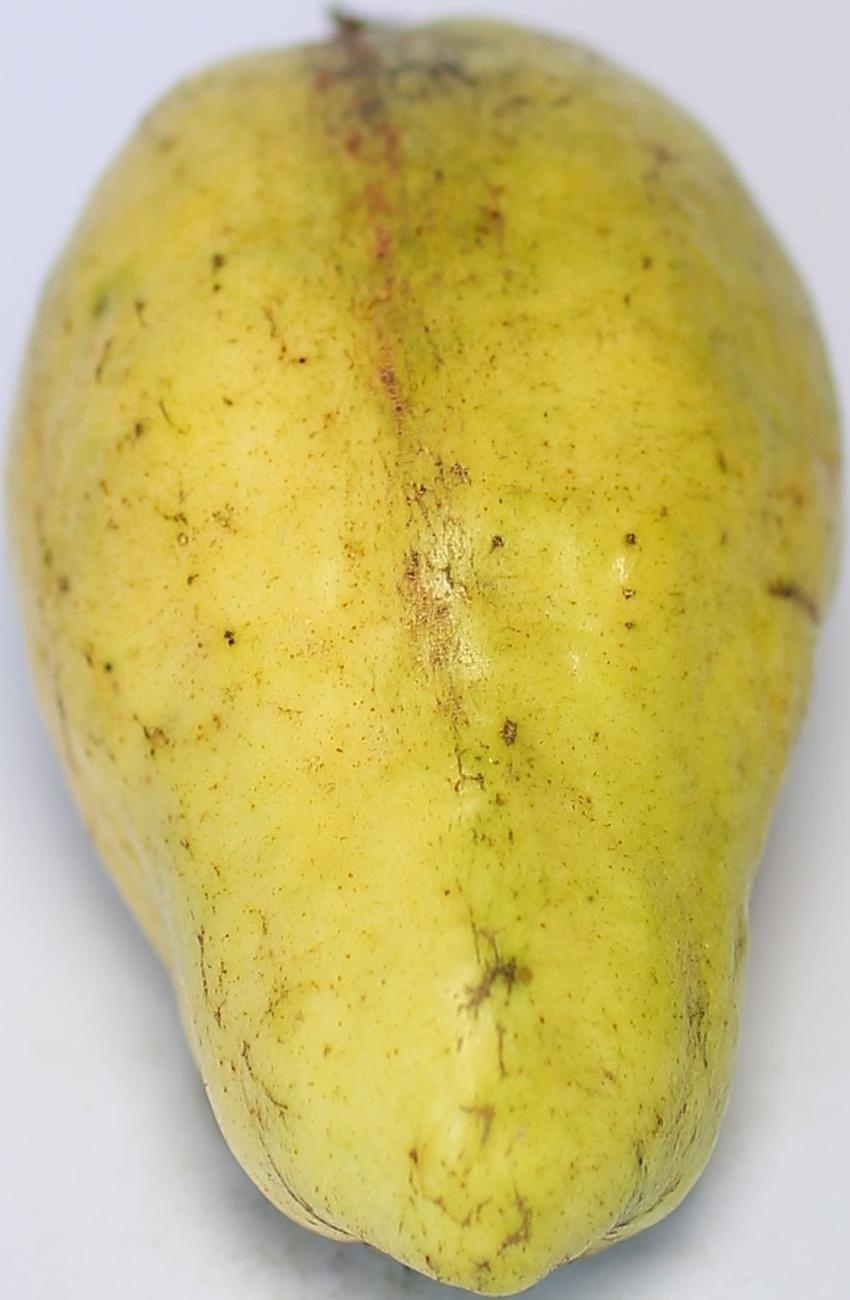
Maturity: mature-green
Variety: thadhrami